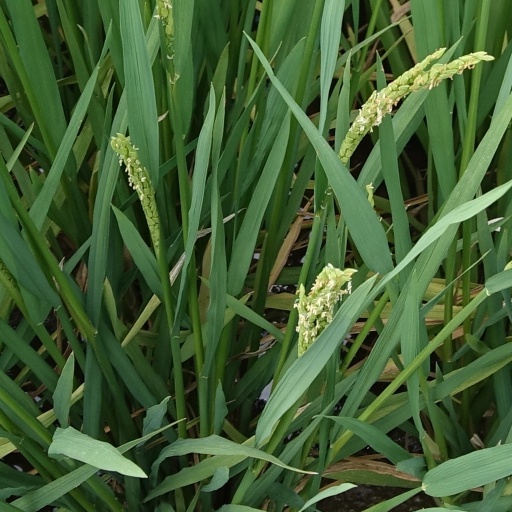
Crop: rice